Extreme Rules (2019)

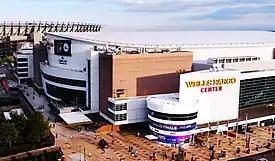
The event was held at the Wells Fargo Center in Philadelphia, Pennsylvania.

Extreme Rules was an annual professional wrestling event produced by WWE since 2009. The concept of the event was that it featured various matches that were contested under hardcore rules and generally featured one Extreme Rules match. The defunct Extreme Championship Wrestling (ECW) promotion, which WWE acquired in 2003, originally used the "extreme rules" term to describe the regulations for all of its matches; WWE adopted the term, using it in place of "hardcore match" or "hardcore rules". As first reported on March 4, 2019, and later confirmed on March 18, the 2019 Extreme Rules event was the 11th Extreme Rules and featured wrestlers from the Raw, SmackDown, and 205 Live brand divisions. It took place on July 14, 2019, at the Wells Fargo Center in Philadelphia, Pennsylvania. The event aired on pay-per-view (PPV) worldwide and was livestreamed on the WWE Network. Tickets went on sale on March 29. Philadelphia was the home of the former ECW promotion from 1993 to 2001.